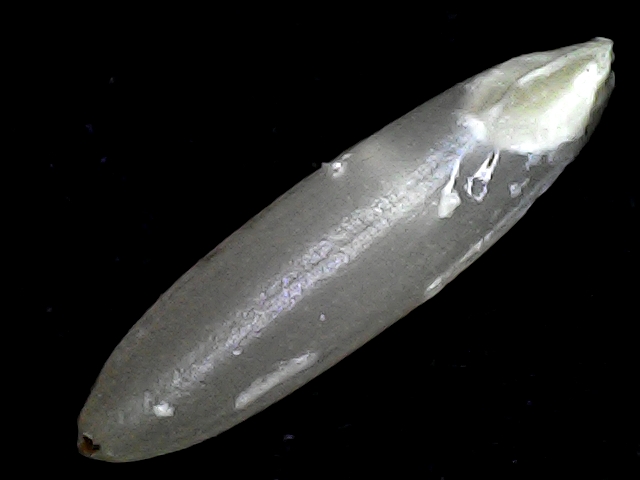
Rice variety: BRRI67